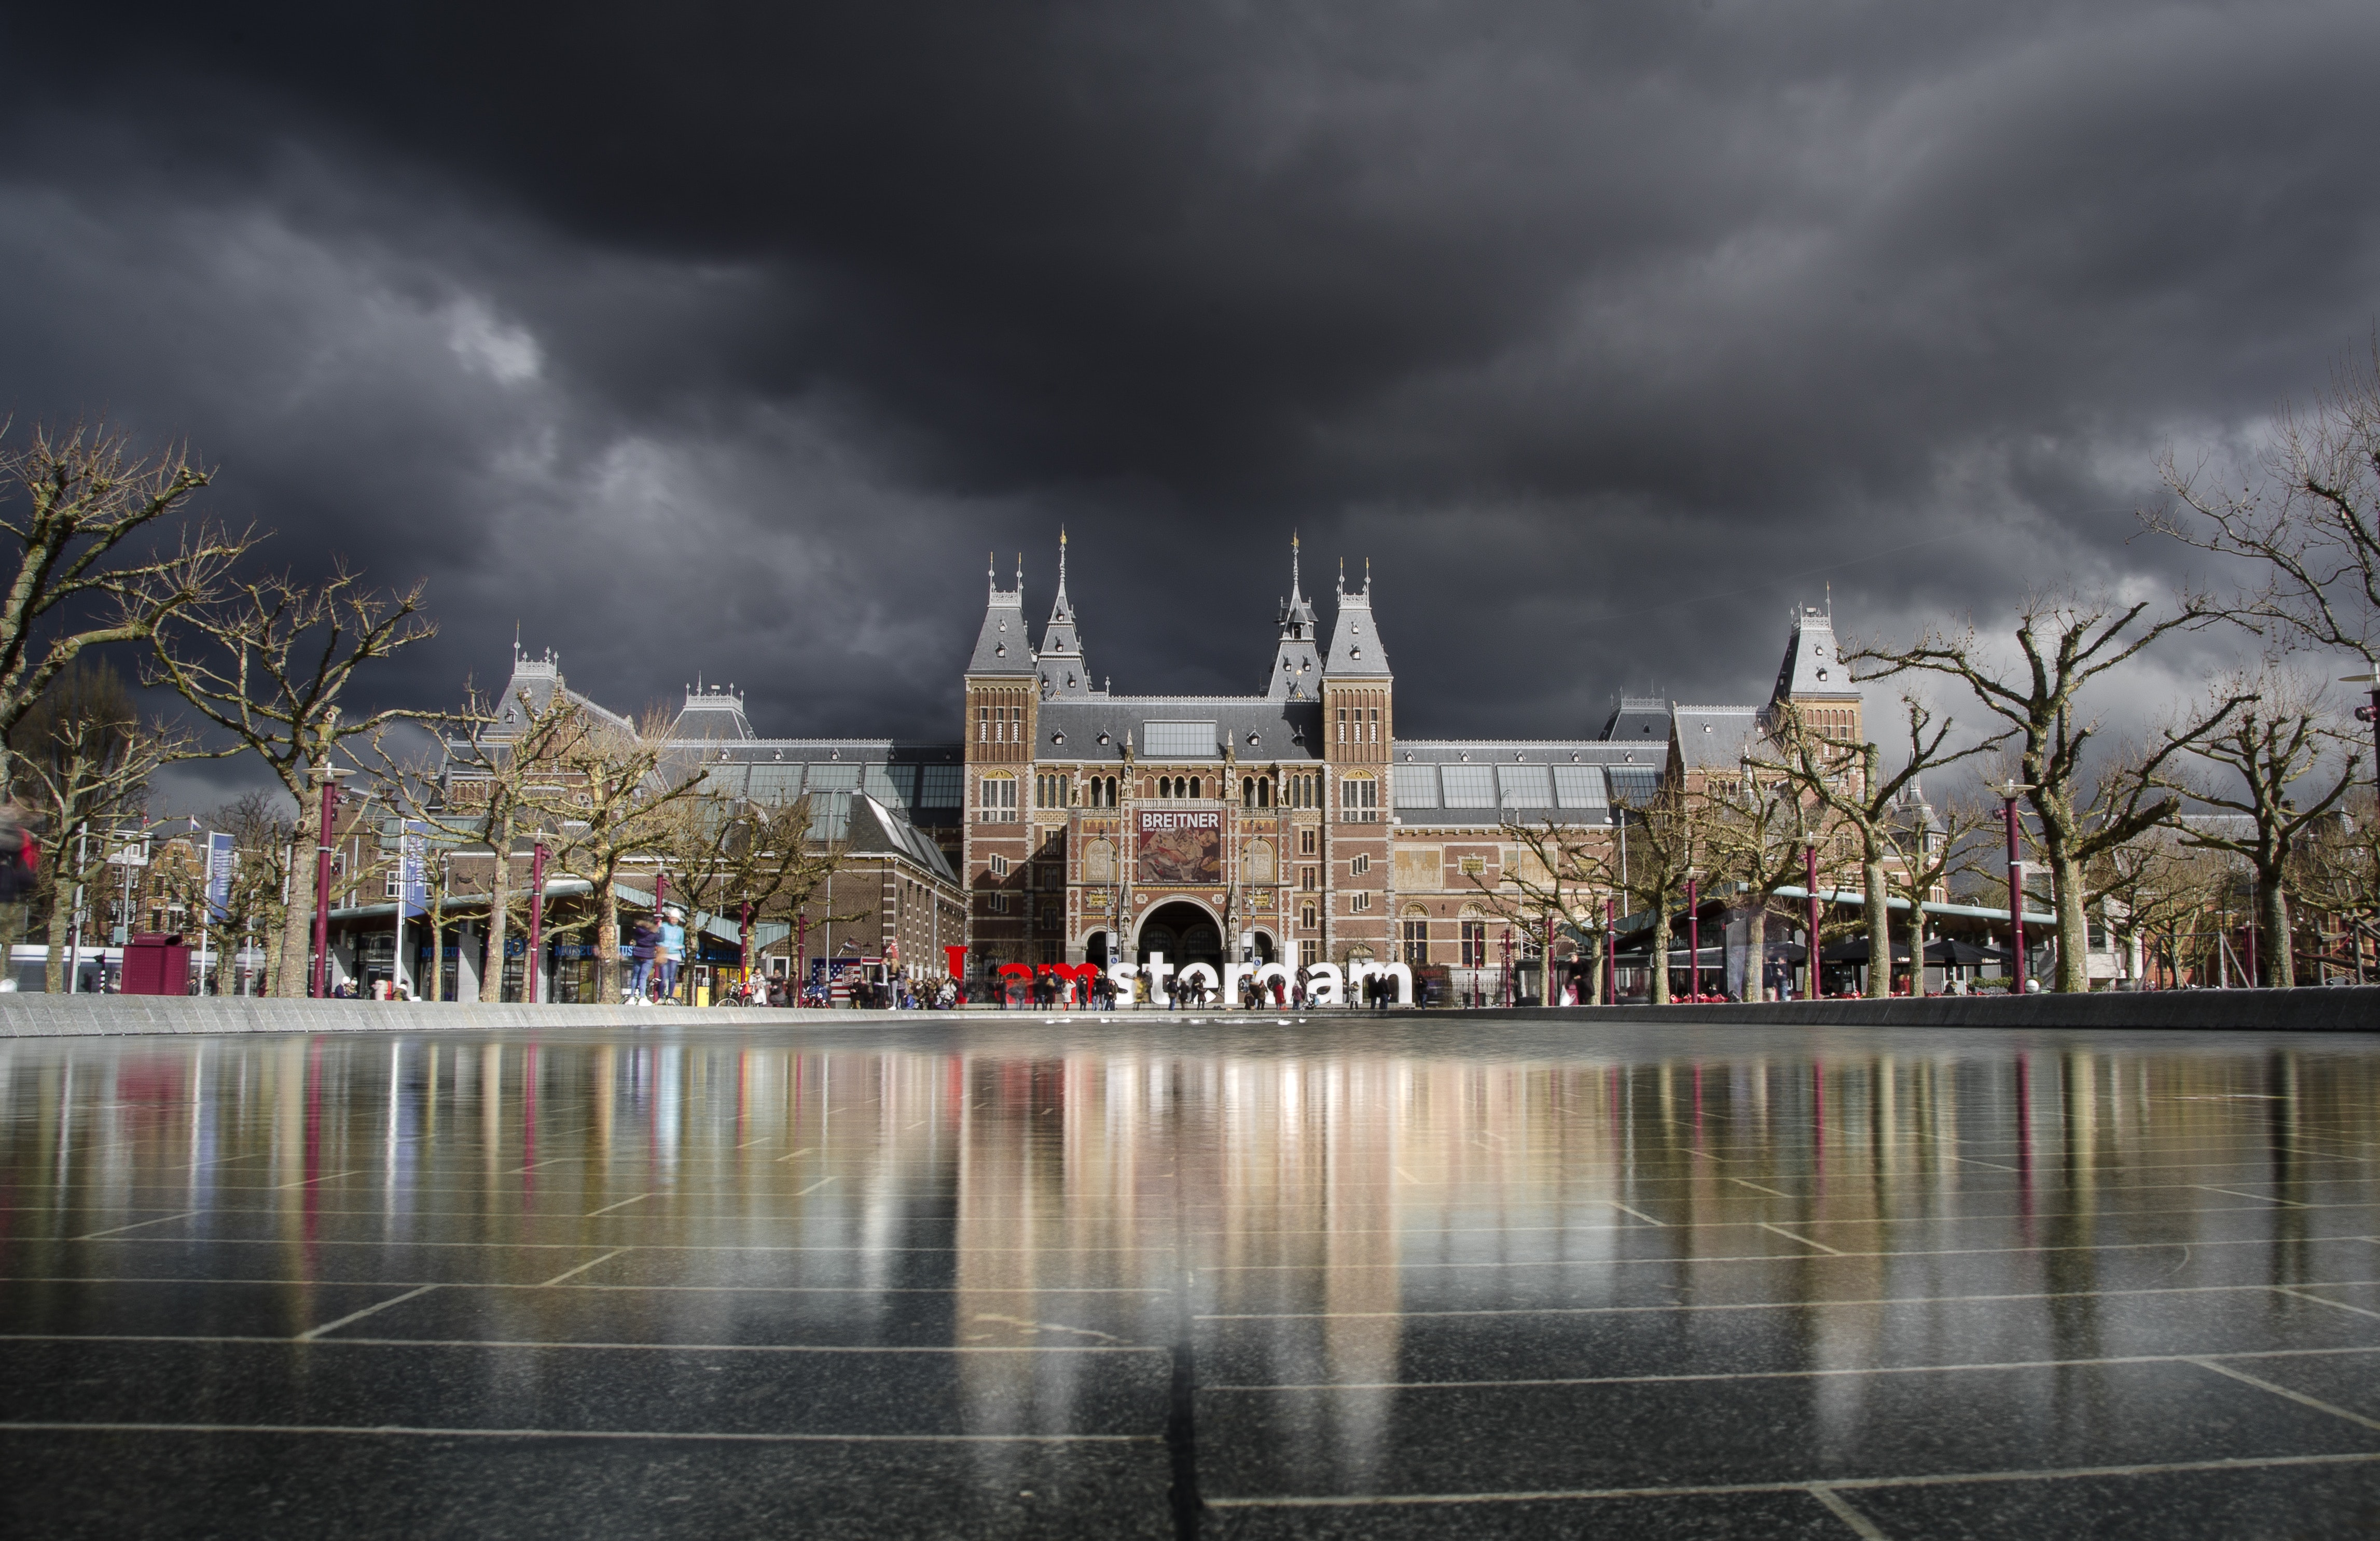
sky, reflection, water, landmark, cloud, architecture, town, building, tree, night, city, atmosphere, palace, house, photography, tourist attraction, winter, river, evening, world, facade, chateau, meteorological phenomenon, darkness, cathedral